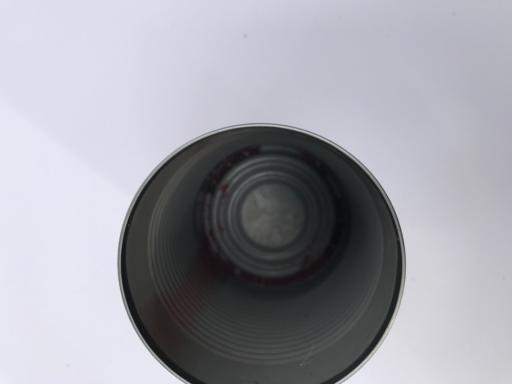
Label: metal